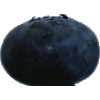
Label: blueberry